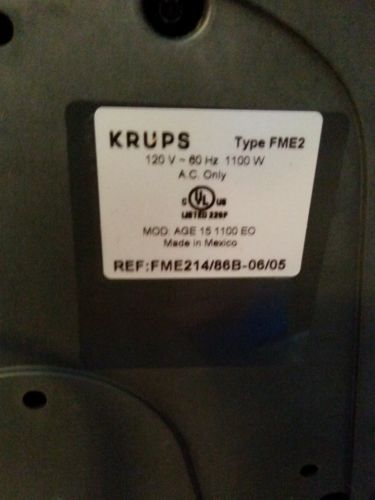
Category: coffee maker